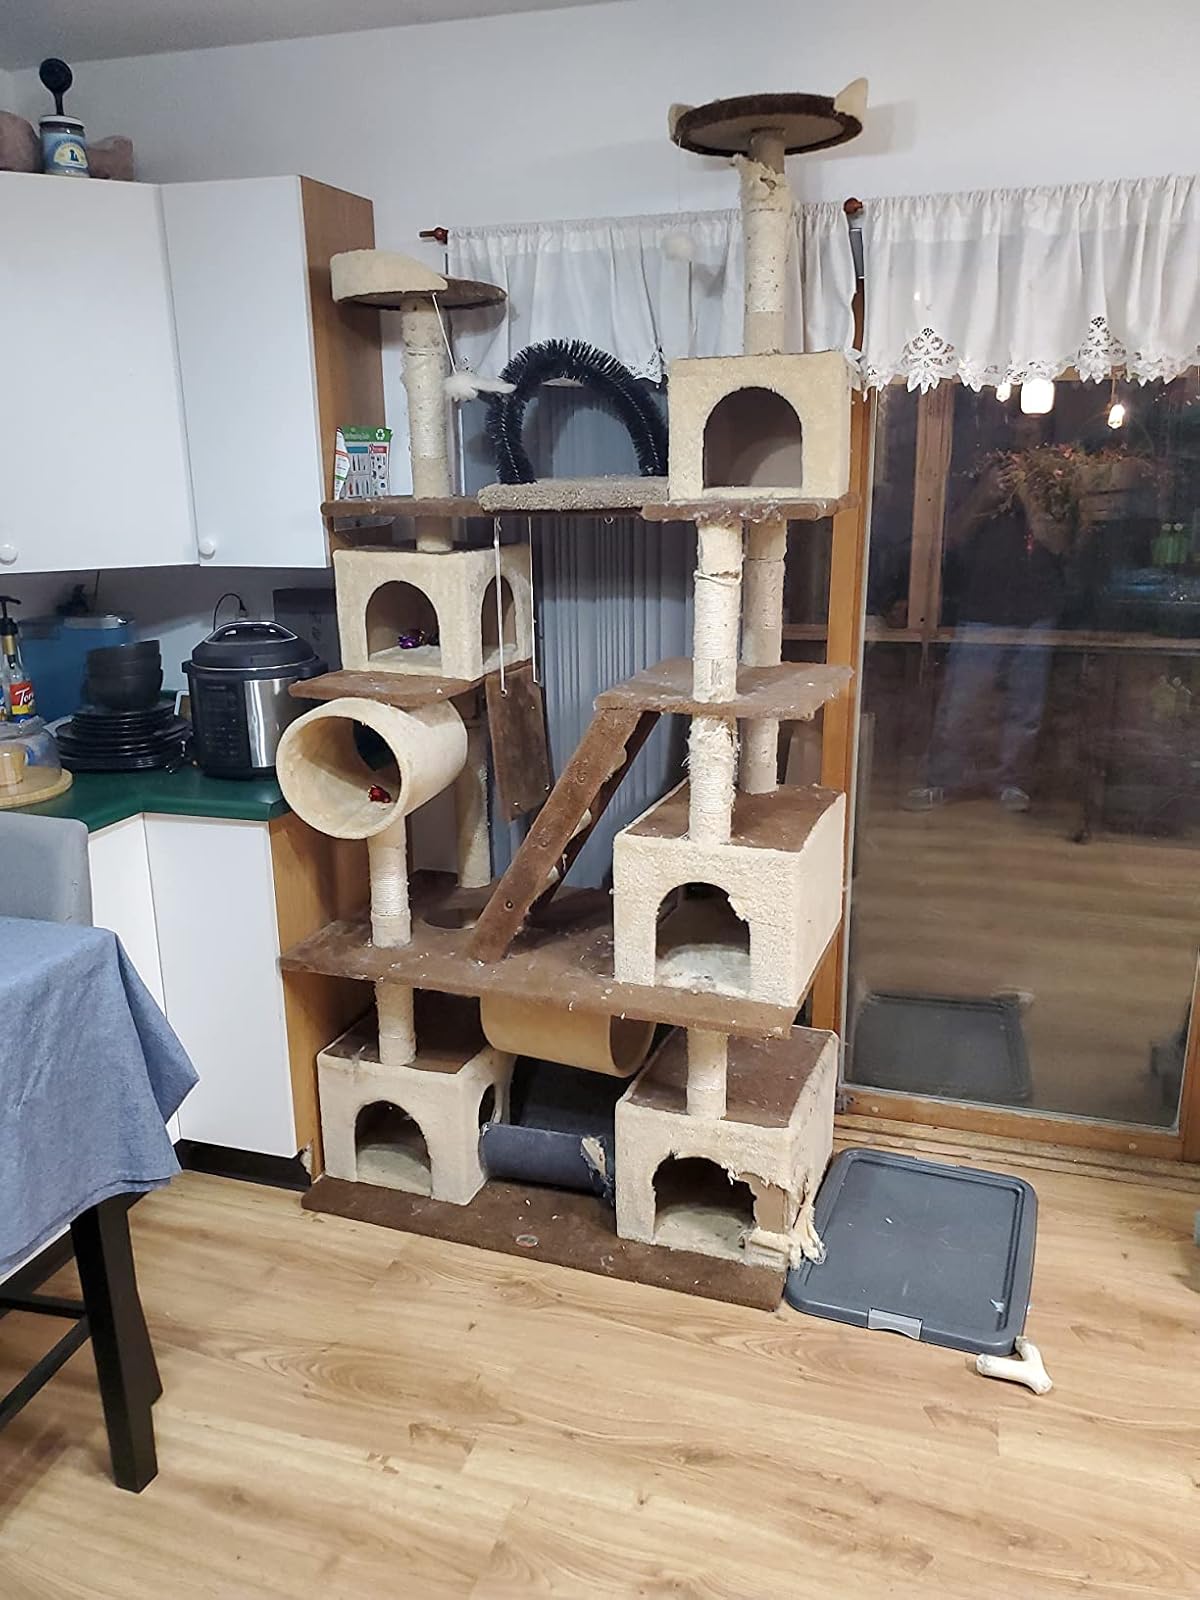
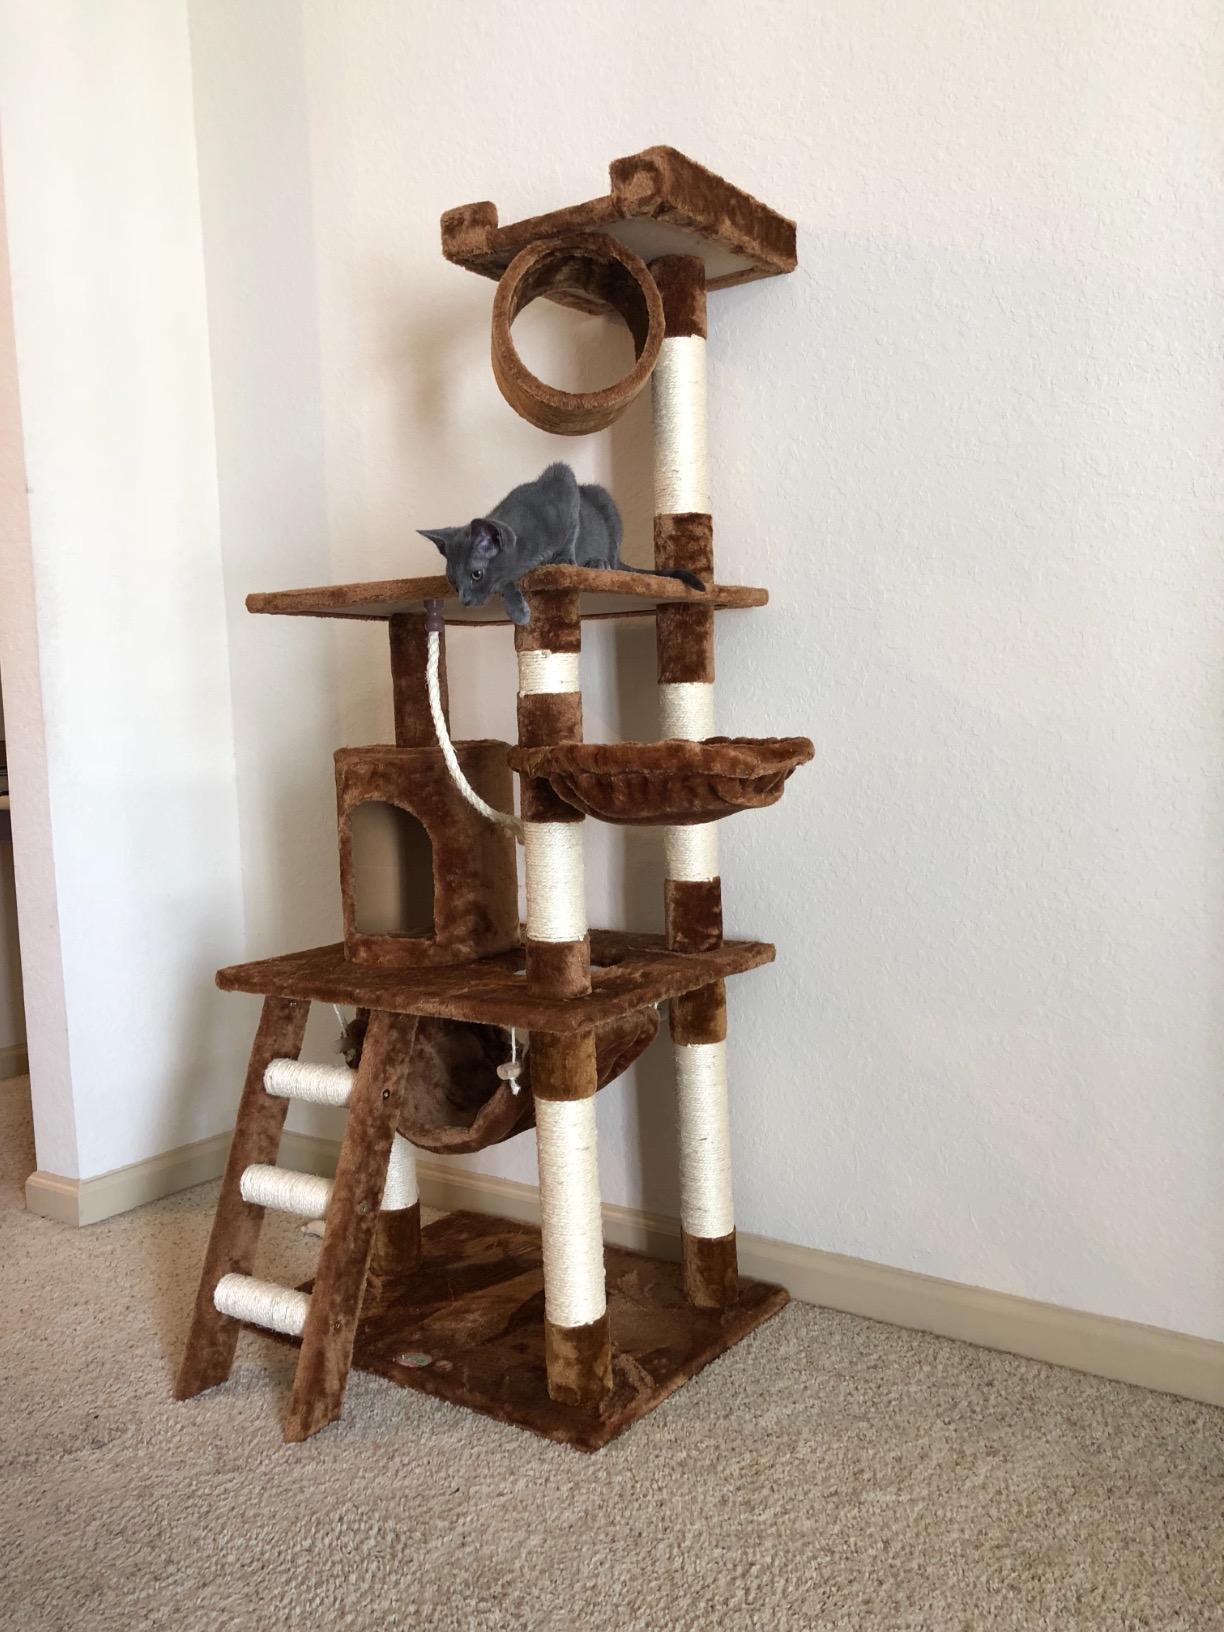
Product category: items_cat tree
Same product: no